Third Battle of Petersburg

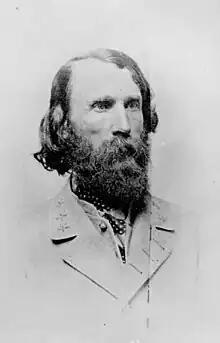
Lieutenant General A. P. Hill

After the initial breakthrough, stragglers from Wright's corps continued heading straight forward toward the South Side Railroad while most of the VI Corps troops turned to the left. A.P. Hill and Robert E. Lee both learned of the breakthrough soon after it occurred. At about 5:30 a.m. Hill rode to meet with Lee accompanied by two orderlies and an aide, Sergeant George W. Tucker. After meeting with Lee, Hill immediately mounted his horse and rode off with Colonel Charles S. Venable of Lee's staff, who was sent to find out the situation at the front, Tucker and Private William H. Jenkins. Hill intended to ride to the Boydton Line to organize its defense.